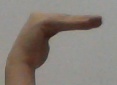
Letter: haa